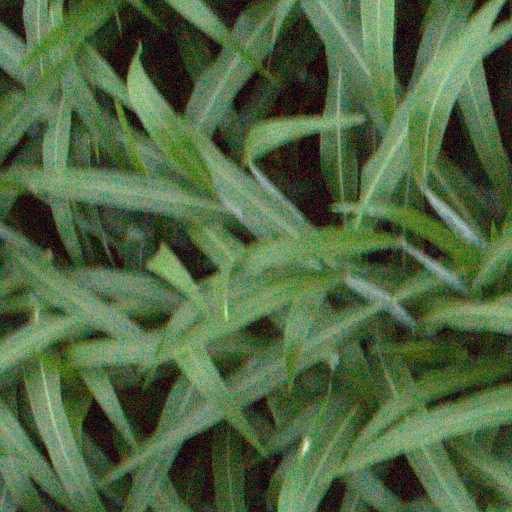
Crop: sorghum